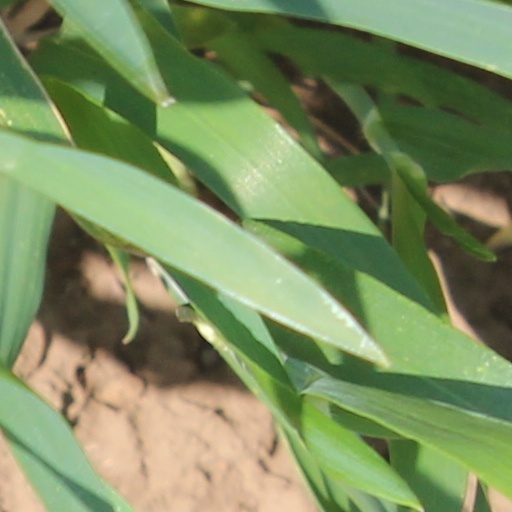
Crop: wheat